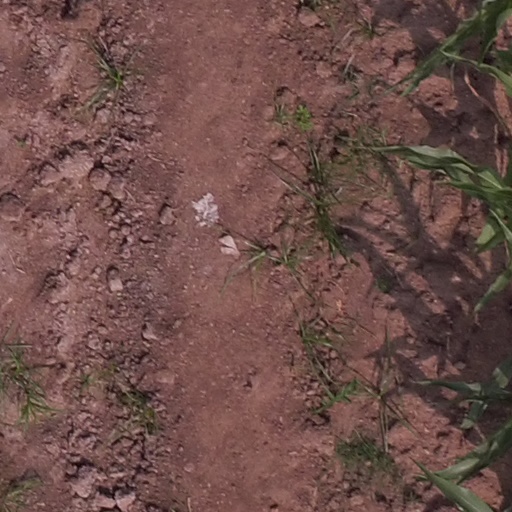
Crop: maize; corn